Murder of Ylenia Lenhard

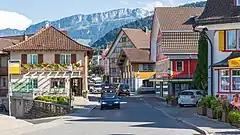
Appenzell, Switzerland, Lenhard's hometown

Ylenia Lenhard (18 November 2001 – 31 July 2007) was a five-year-old girl from Appenzell, Switzerland who was abducted while riding her bike to the local pool on 31 July 2007. Her body was found more than a month later in Bürerwald, a wooded area outside of Oberbüren, approximately away from Appenzell. The suspect was identified by DNA as Urs Hans von Aesch (11 November 1940 – 31 July 2007), a Swiss man living in Benimantell, Spain. He was found dead from suicide by firearm the day after the abduction. No prior connection was found between the Lenhard family and von Aesch.